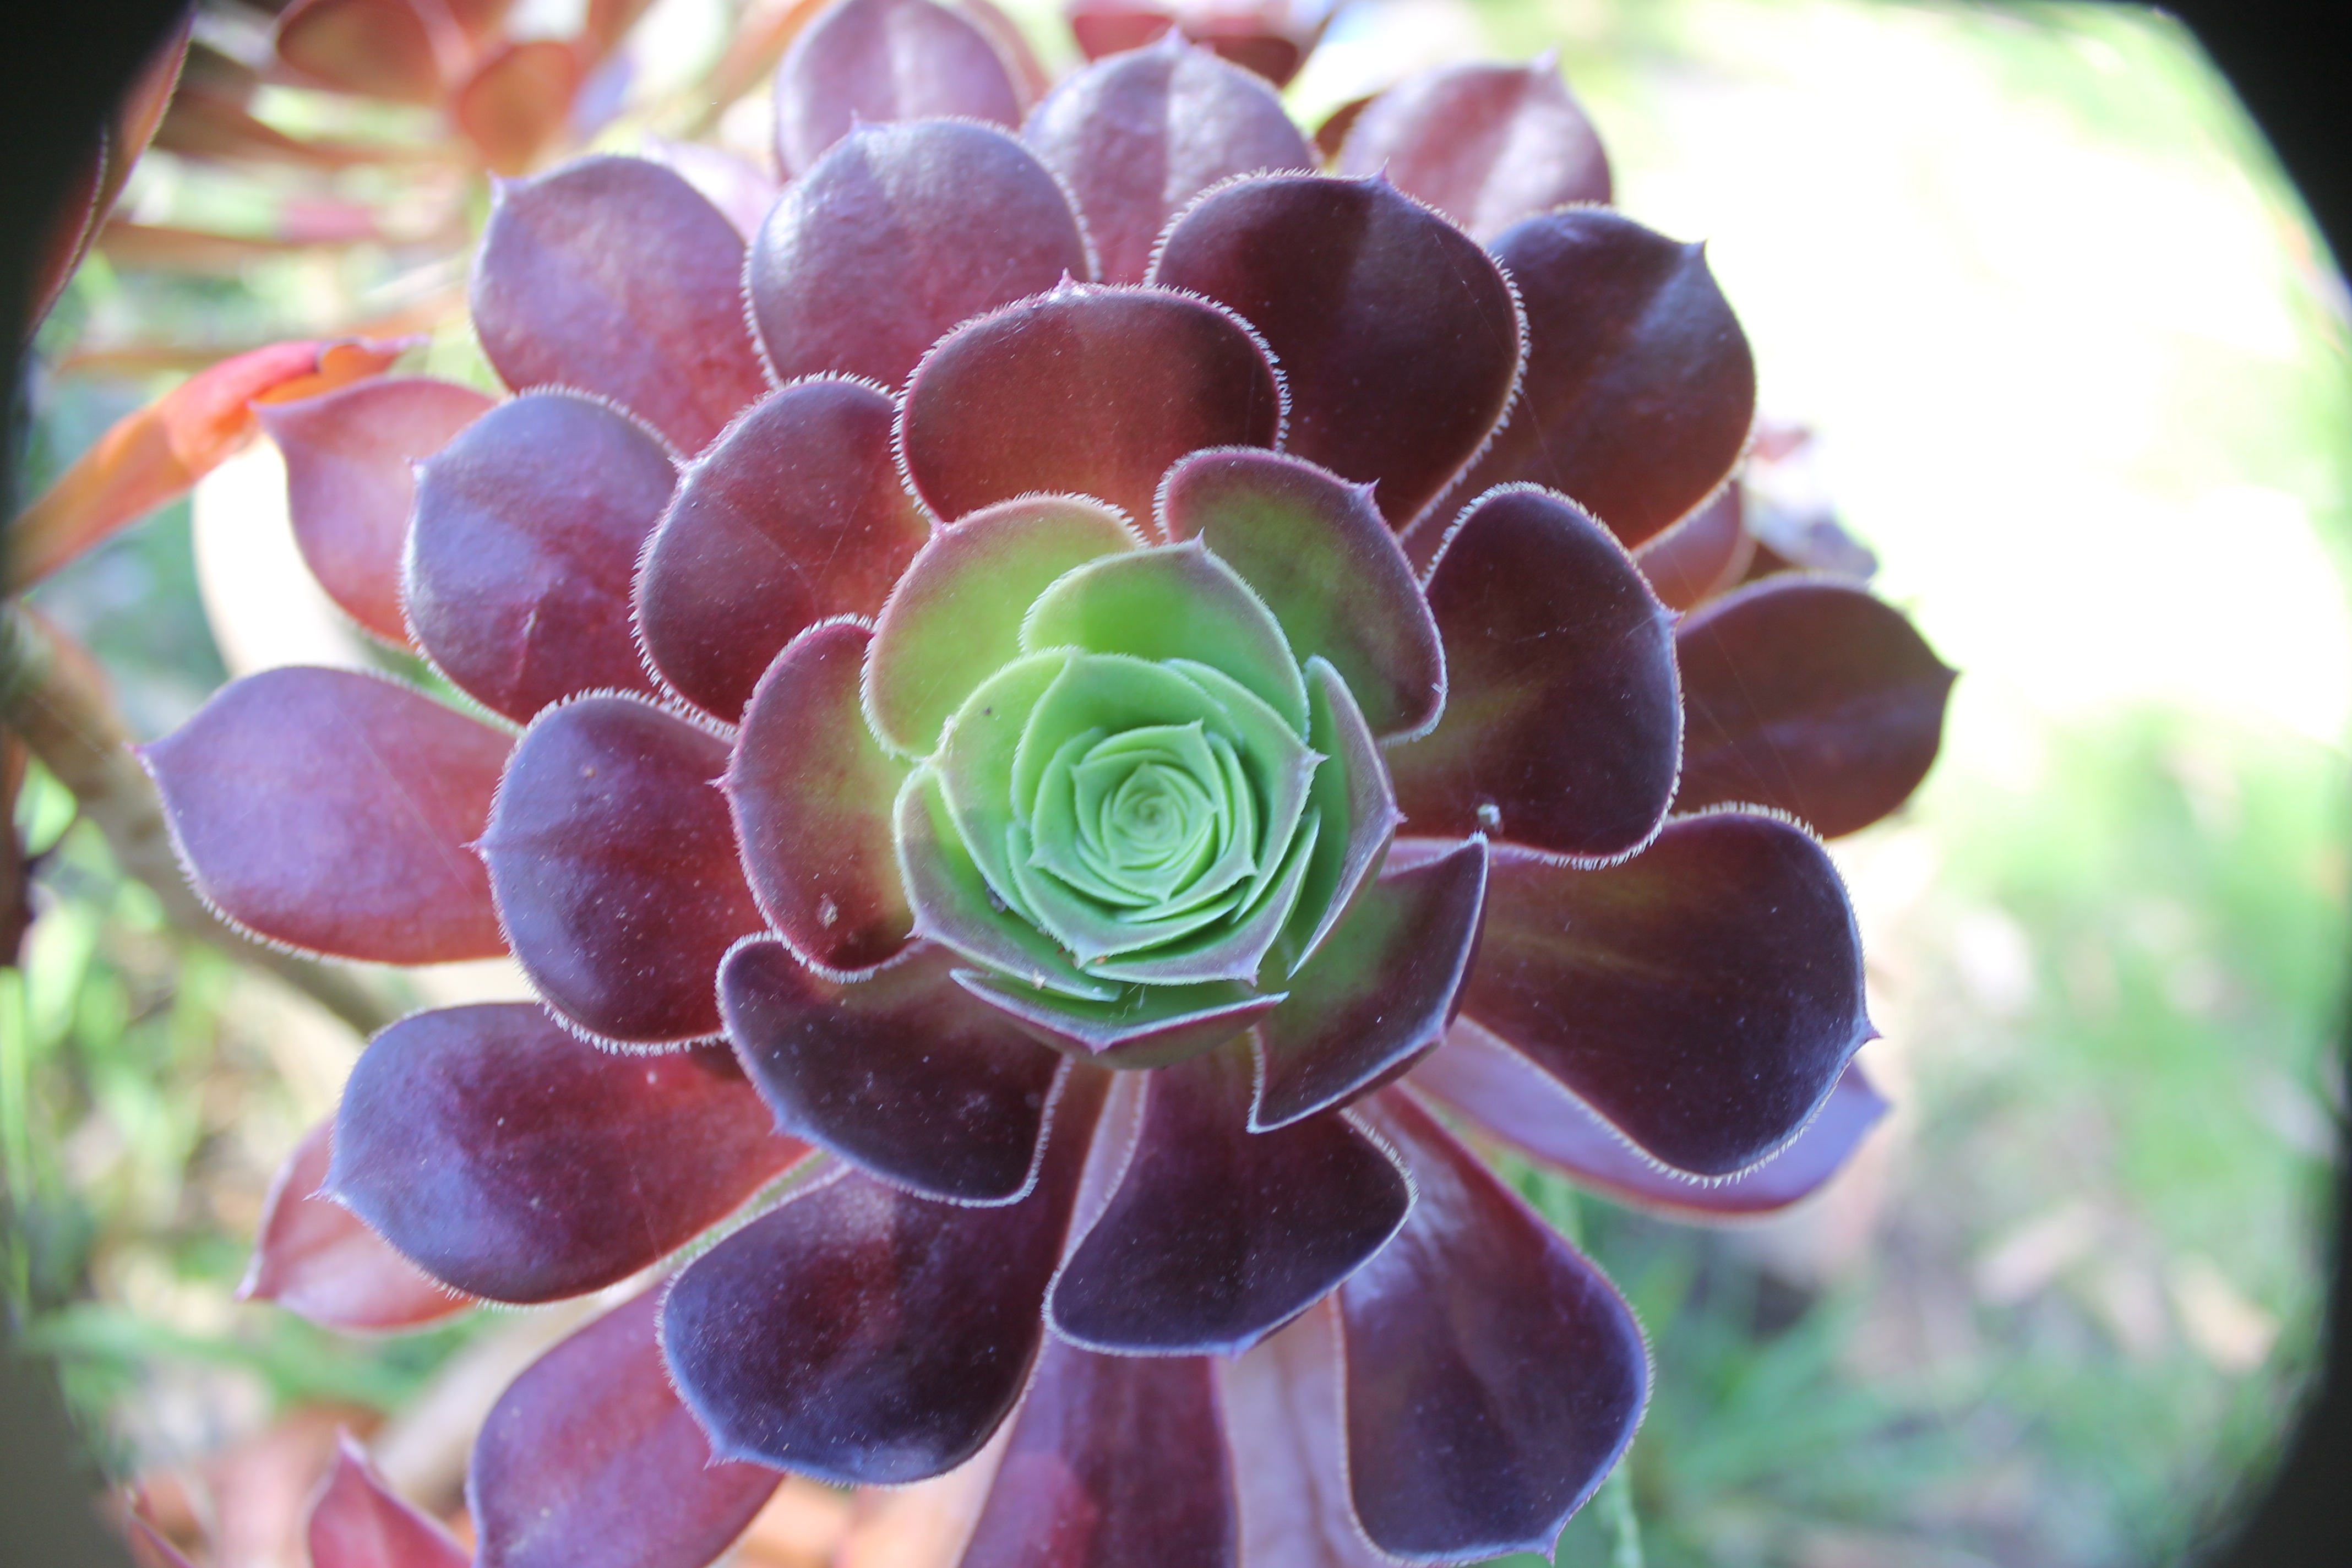
nature, plant, leaf, flower, purple, petal, floral, food, green, produce, color, botany, garden, flora, floristry, organic, macro photography, flowering plant, floral design, land plant, flower arranging